France in the Eurovision Song Contest 2014

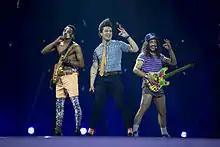
Twin Twin during a rehearsal before the final

Twin Twin took part in technical rehearsals on 4 and 6 May, followed by dress rehearsals on 9 and 10 May. This included the jury final on 9 May where the professional juries of each country watched and voted on the competing entries. After technical rehearsals were held on 6 May, the "Big 5" countries and host nation Denmark held a press conference. As part of this press conference, the artists took part in a draw to determine which half of the grand final they would subsequently participate in. France was drawn to compete in the second half. Following the conclusion of the second semi-final, the shows' producers decided upon the running order of the final. The running order for the semi-finals and final was decided by the shows' producers rather than through another draw, so that similar songs were not placed next to each other. France was subsequently placed to perform in position 14, following the entry from Sweden and before the entry from Russia.